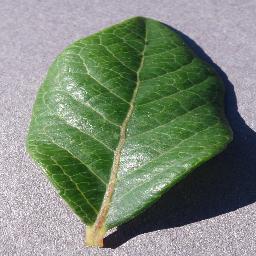
Label: Blueberry___healthy